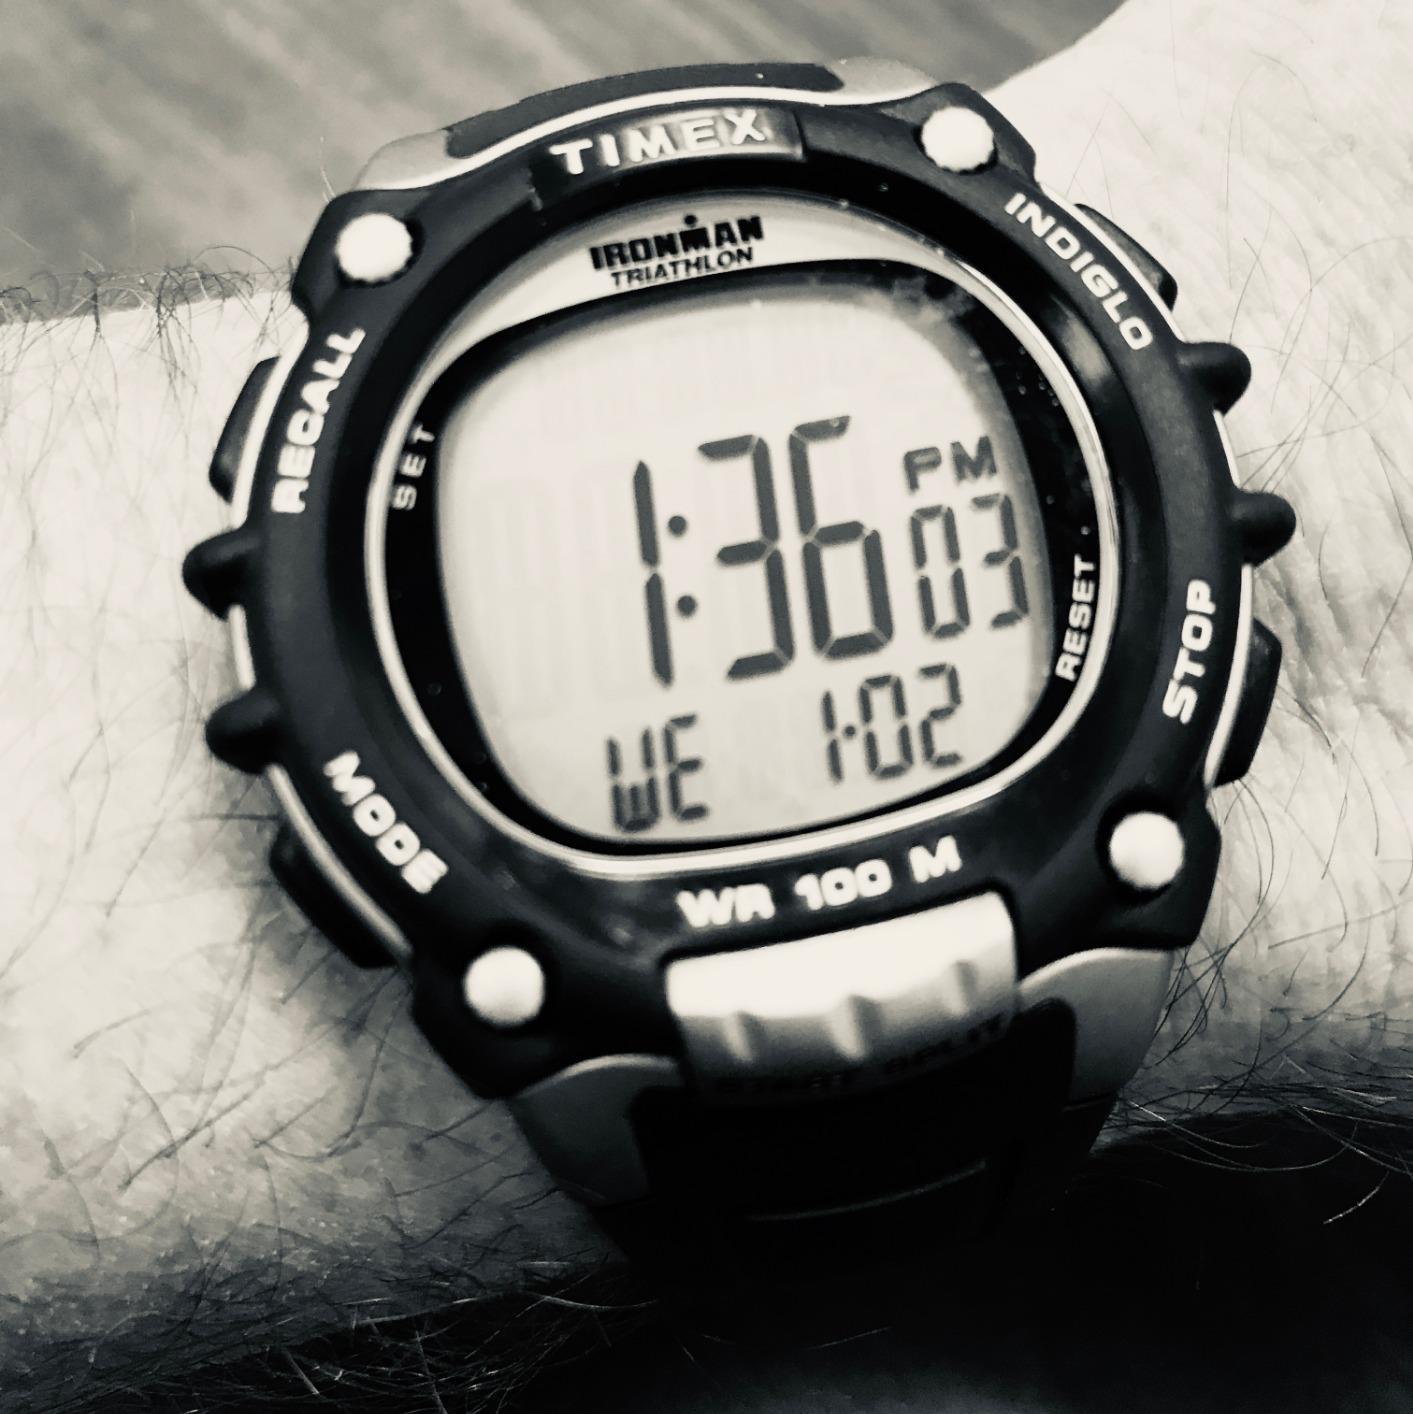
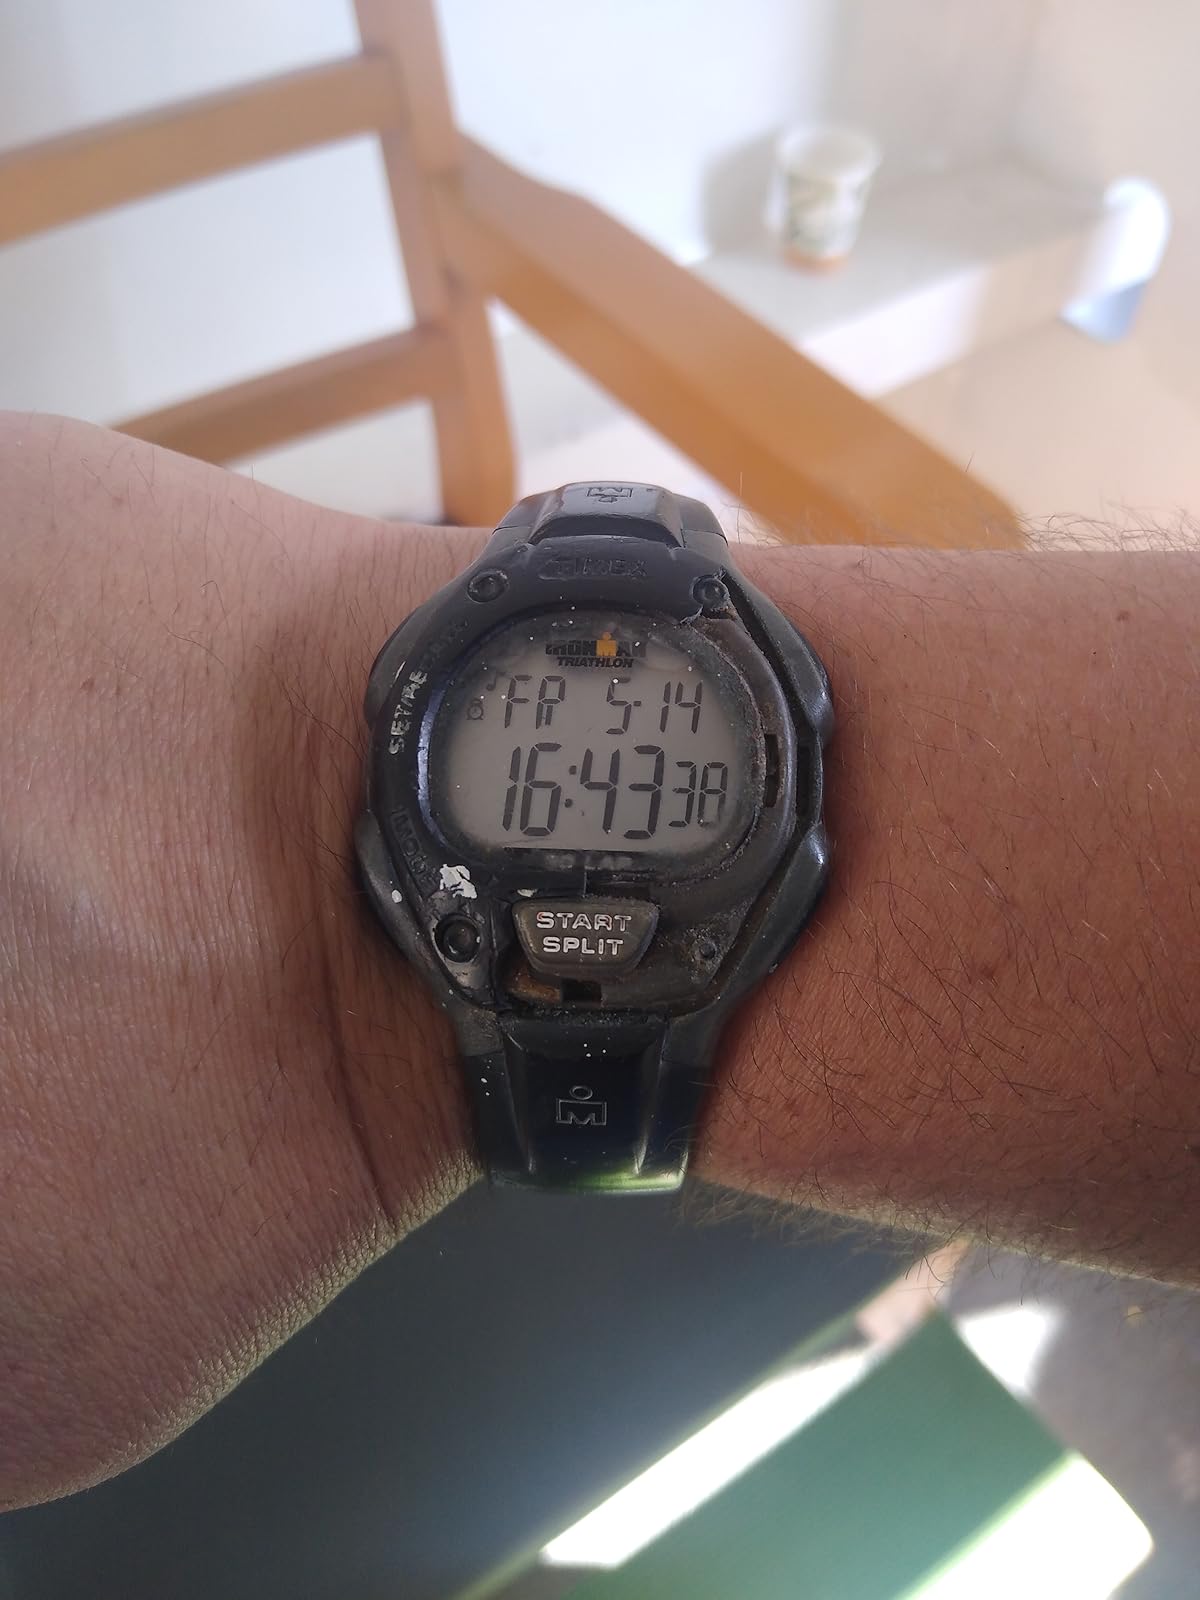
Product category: accessories_watch
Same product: no